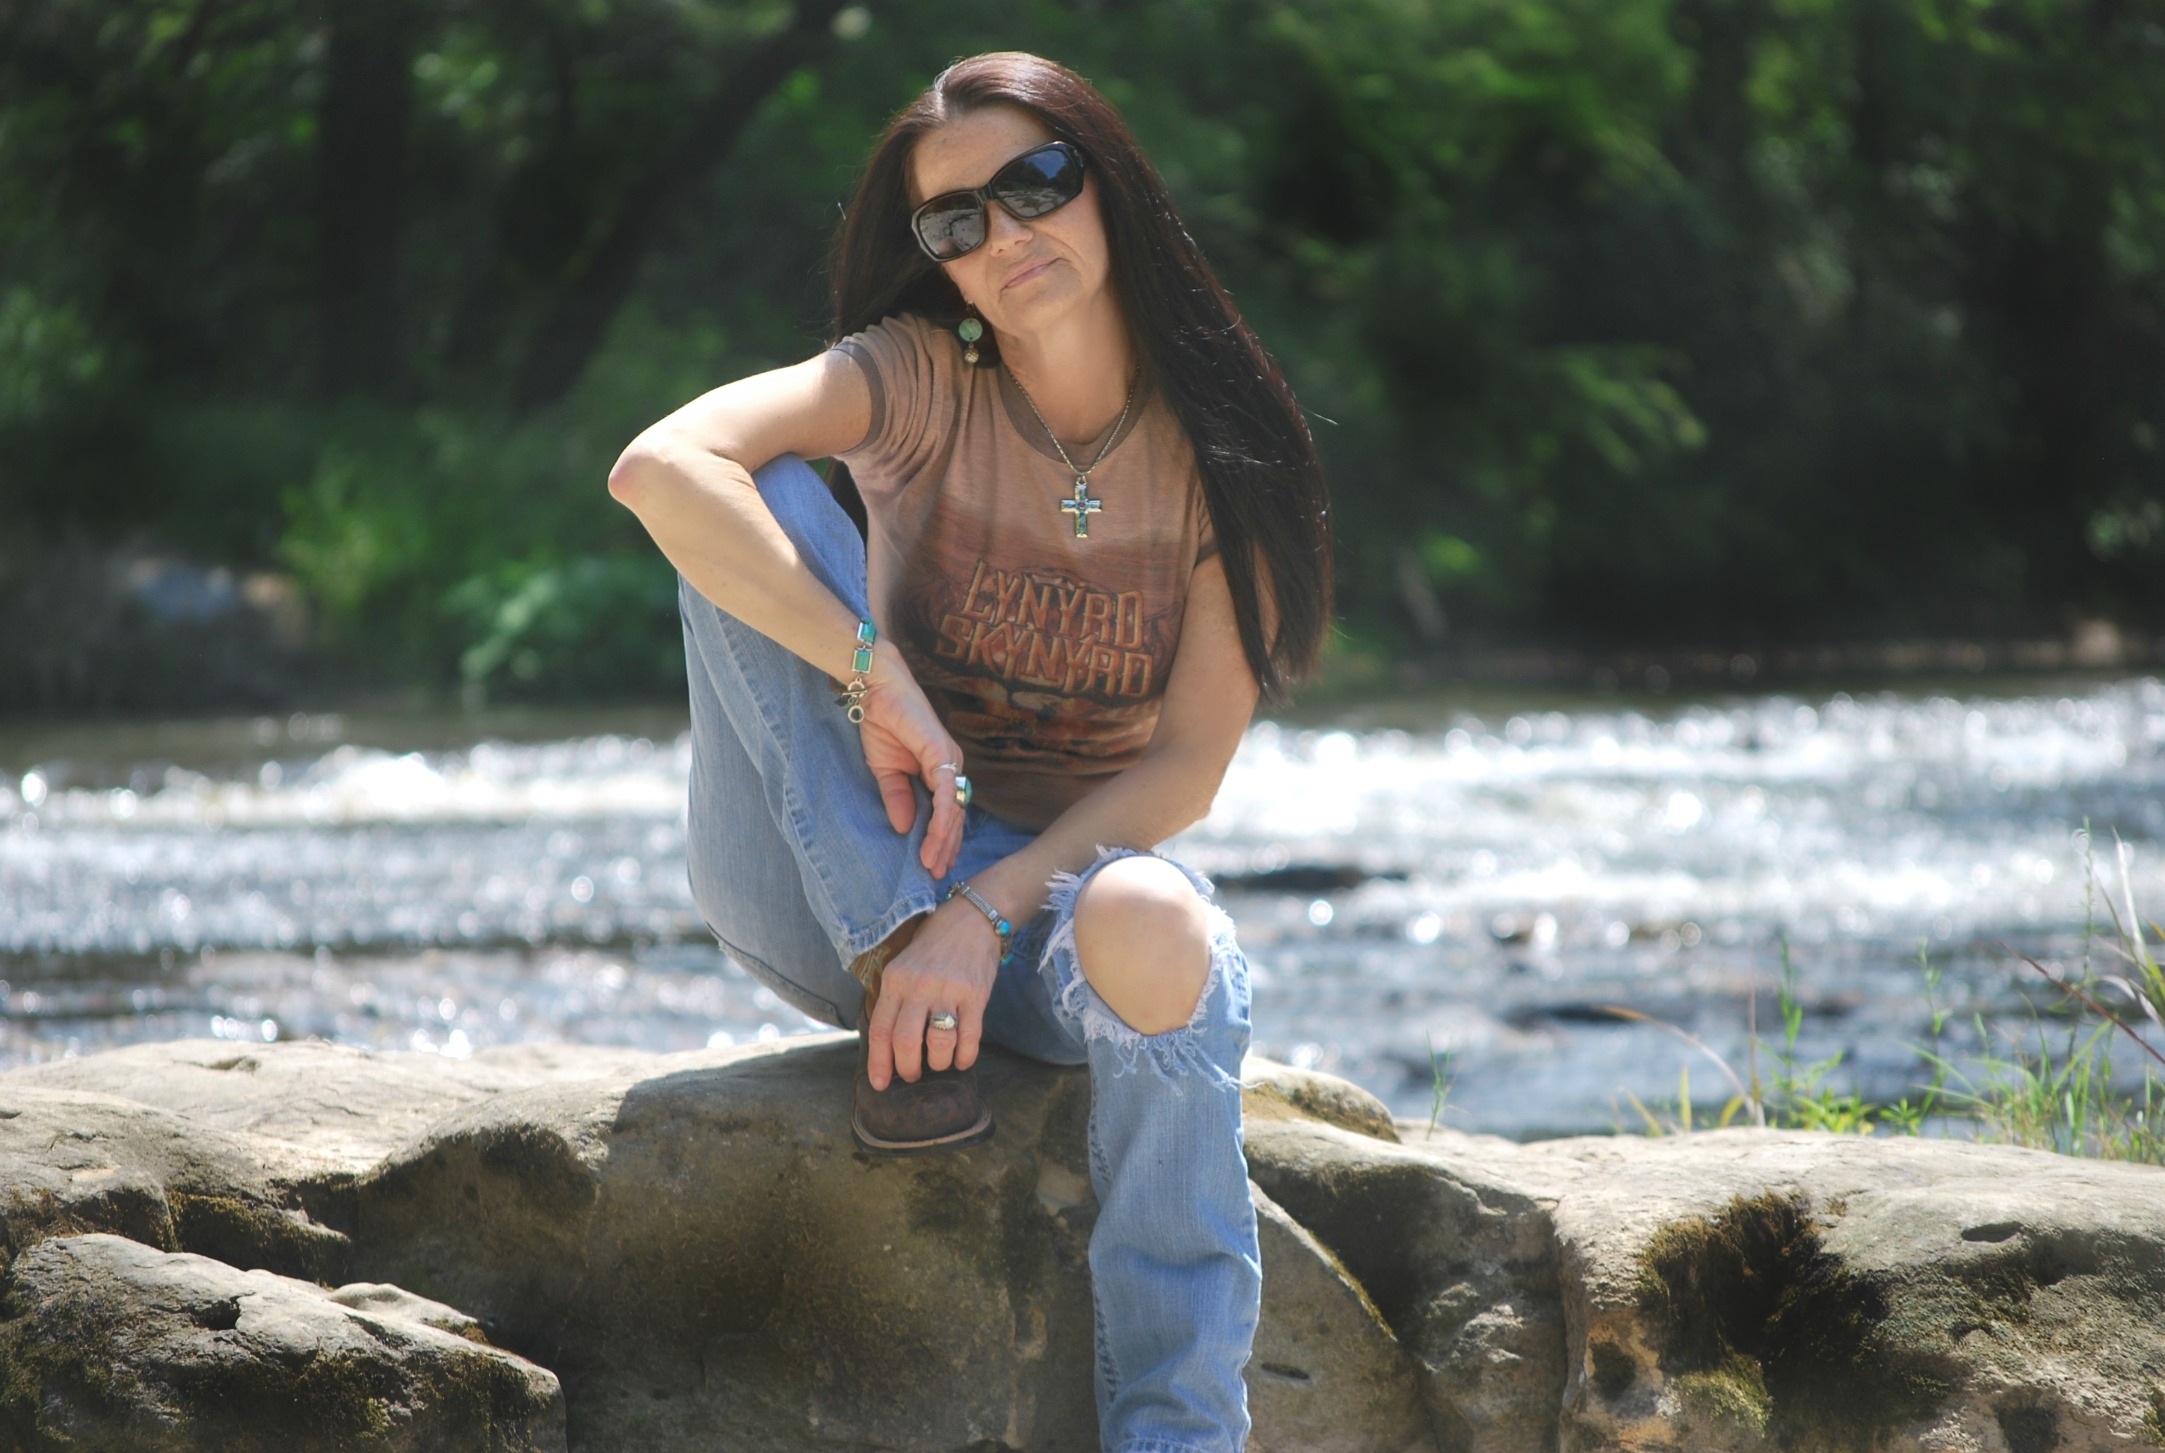
water, nature, outdoor, rock, person, girl, woman, vacation, female, model, young, jeans, mud, sitting, relaxation, sunglasses, goggles, pose, beauty, photo shoot